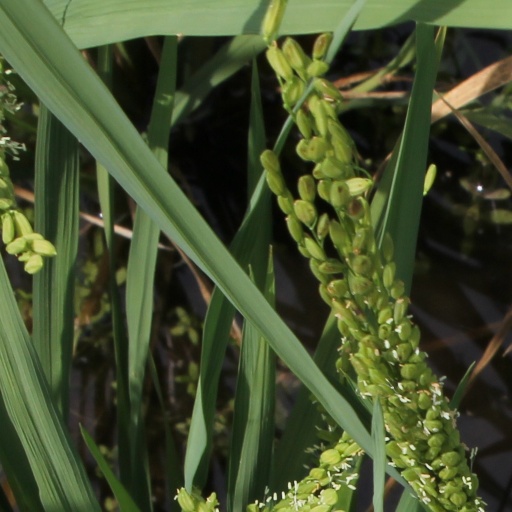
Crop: rice